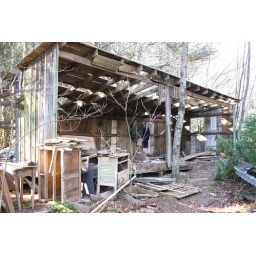
clarence newton road - near blowing rock - january 1 2009